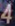
Number: 4